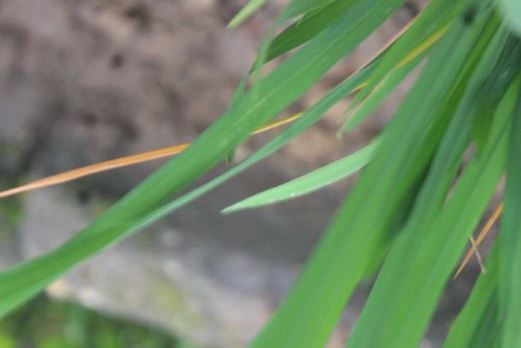
Disease: Tungro